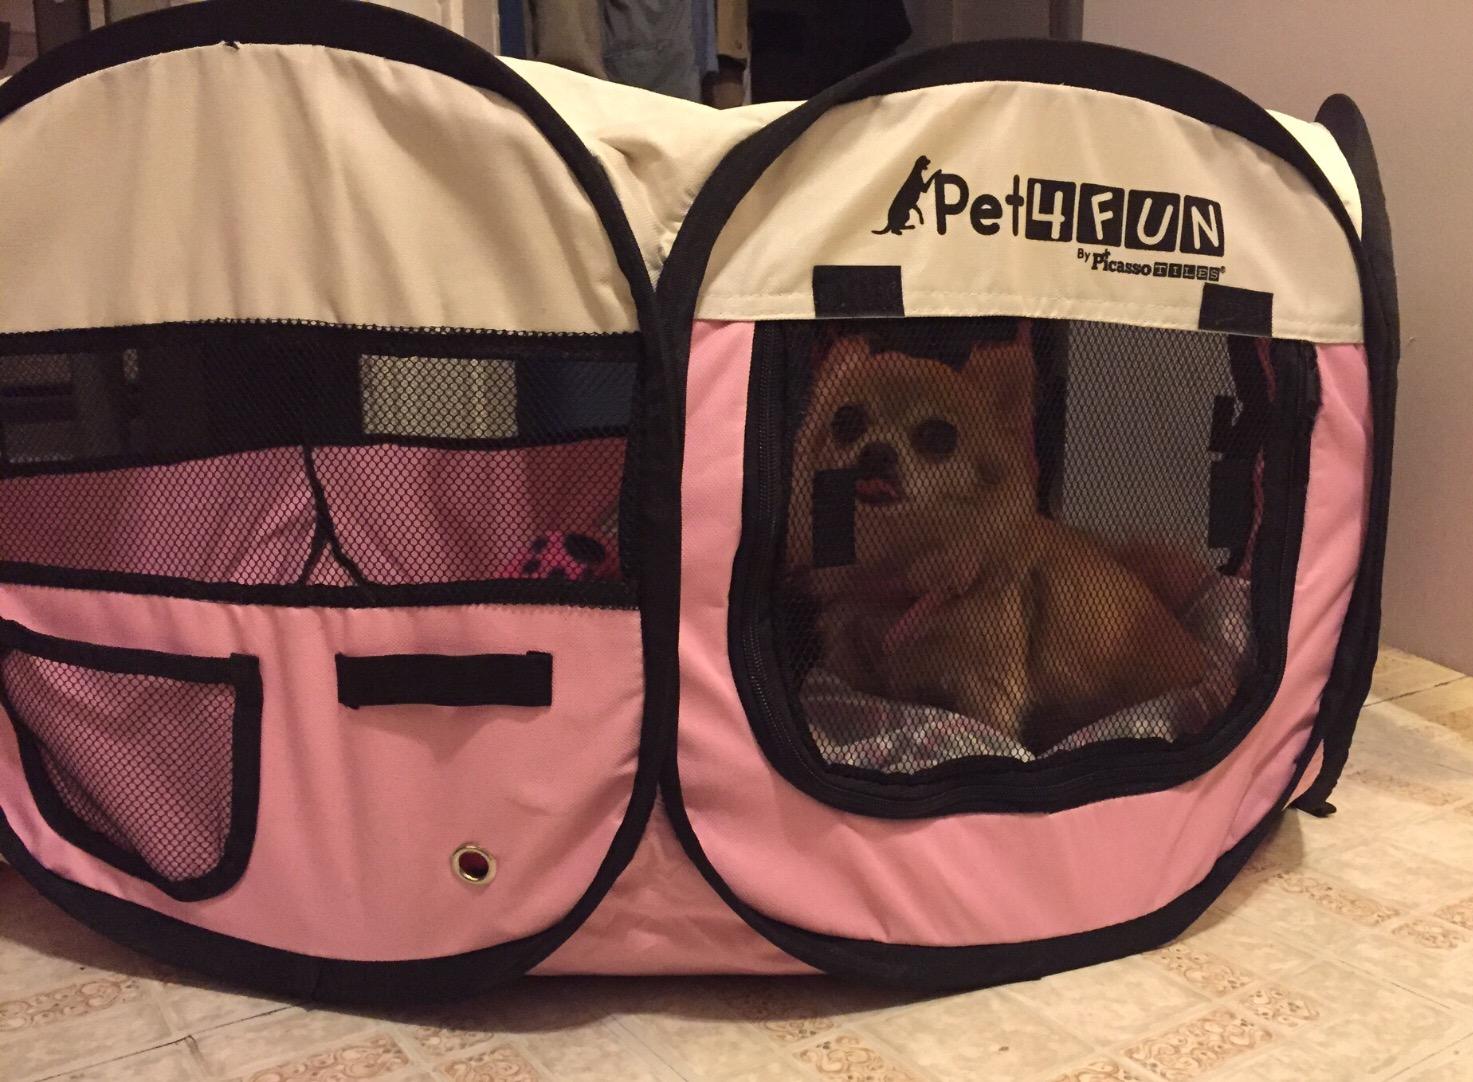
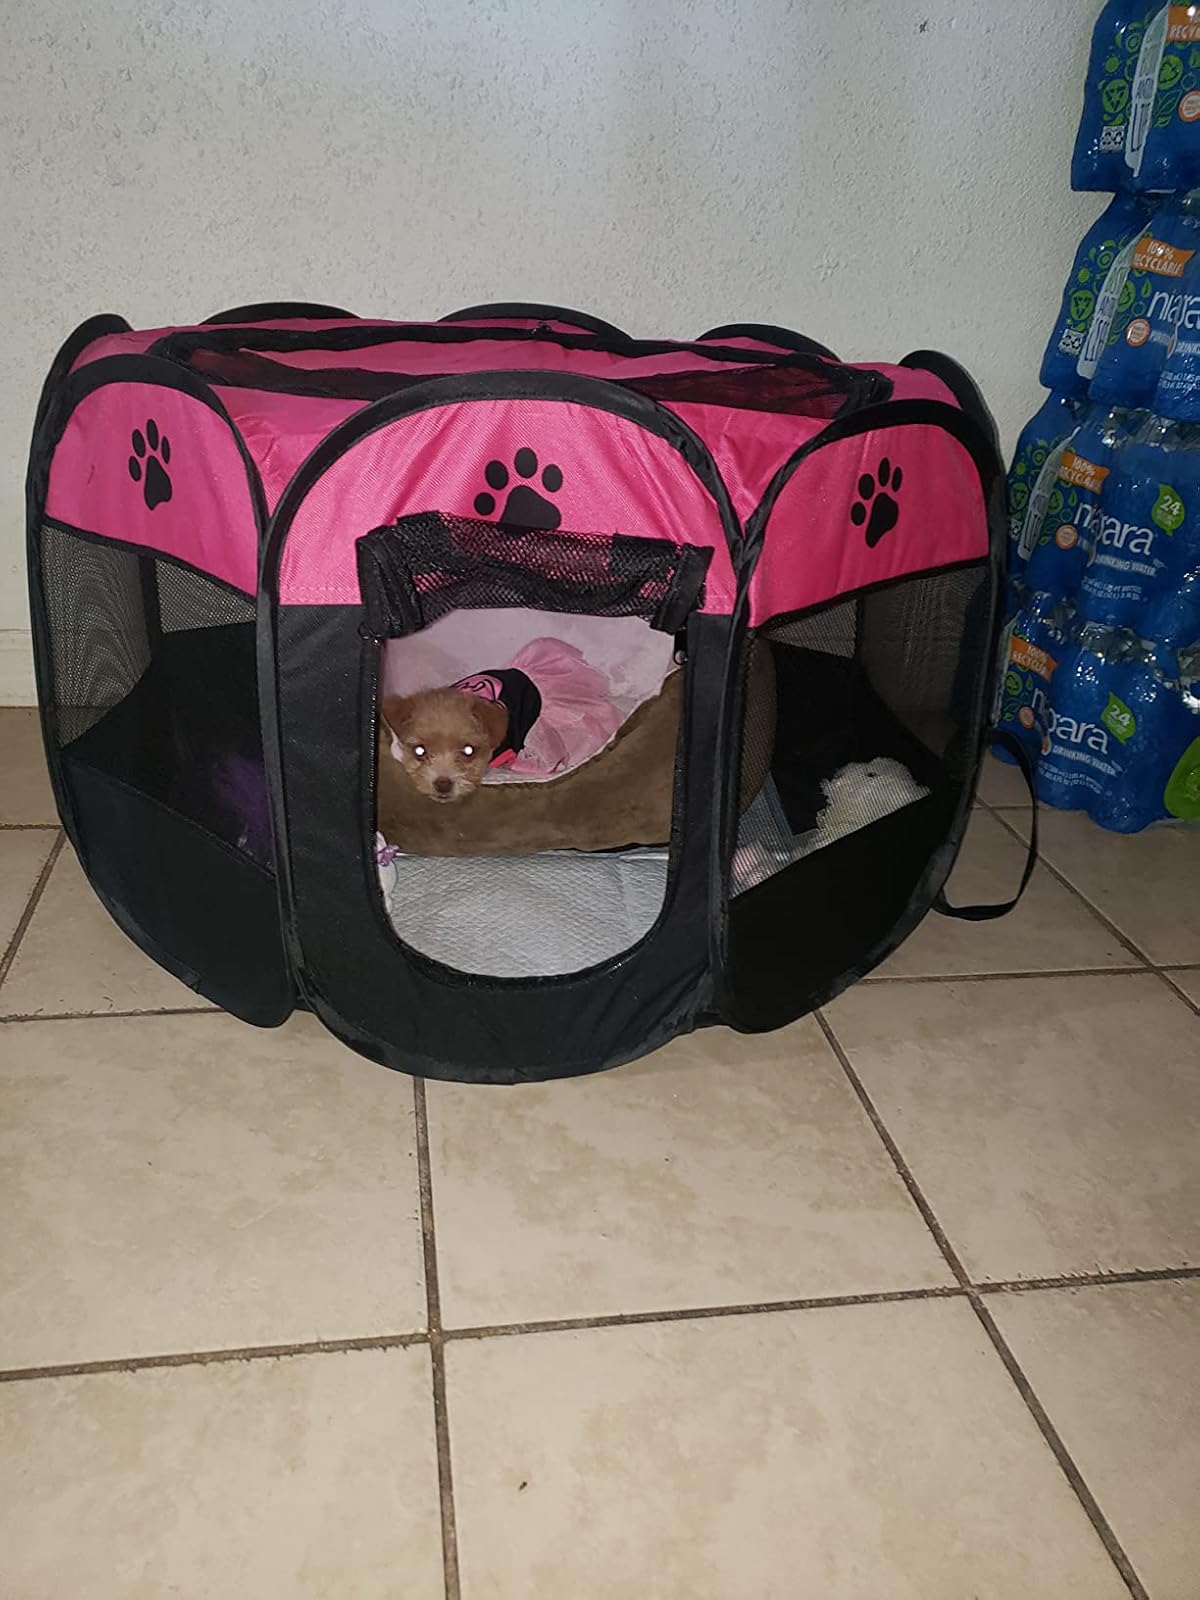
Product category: items_kennel
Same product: no